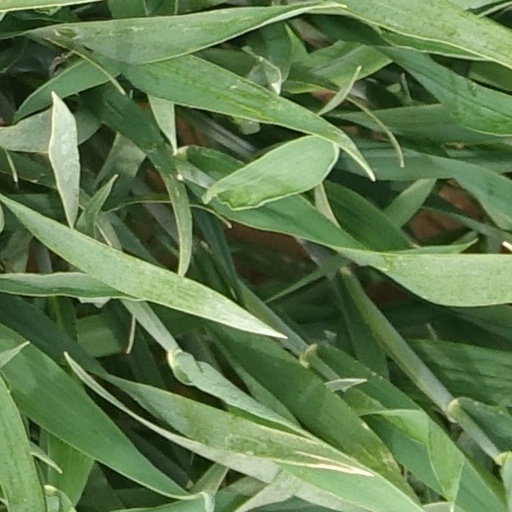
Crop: wheat